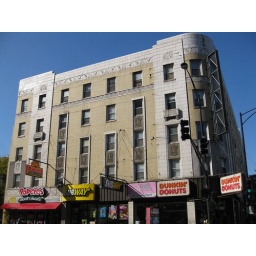
A building with an abundance of signs on the corner of Division and Clark in Chicago.